John D. New

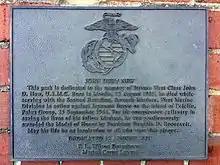
Photograph of Memorial Plaque for PFC John D. New, USMC, in Medal of Honor Park, Mobile, Alabama

"For conspicuous gallantry and intrepidity at the risk of his own life above and beyond the call of duty while serving with the Second Battalion, Seventh Marines, First Marine Division, in action against enemy Japanese forces on Peleliu Island, Palau Group, 25 September 1944. When a Japanese soldier emerged from a cave in a cliff directly below an observation post and suddenly hurled a grenade into the position from which two of our men were directing mortar fire against enemy emplacements, Private First Class New instantly perceived the dire peril to the other Marines and, with utter disregard for his own safety, unhesitatingly flung himself upon the grenade and absorbed the full impact of the explosion, thus saving the lives of the two observers. Private First Class New's great personal valor and selfless conduct in the face of almost certain death reflect the highest credit upon himself and the United States Naval Service. He gallantly gave his life for his country."